Erwin Rüddel

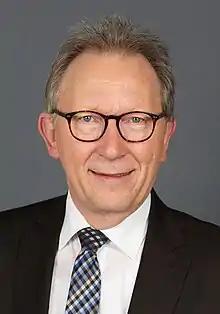
Rüddel in 2020

Erwin Rüddel (21 December 1955 – 3 February 2025) was a German politician of the Christian Democratic Union (CDU) who served as a member of the Bundestag from the state of Rhineland-Palatinate from 2009 until his death in 2025.